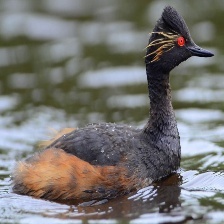
Species: BLACK-NECKED GREBE
Scientific name: PODICEPS NIGRICOLLIS